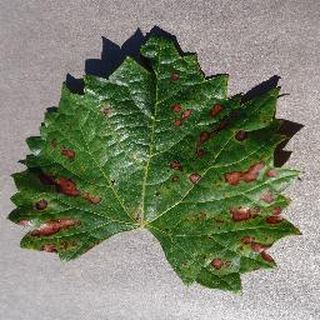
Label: grape_esca_black_measles